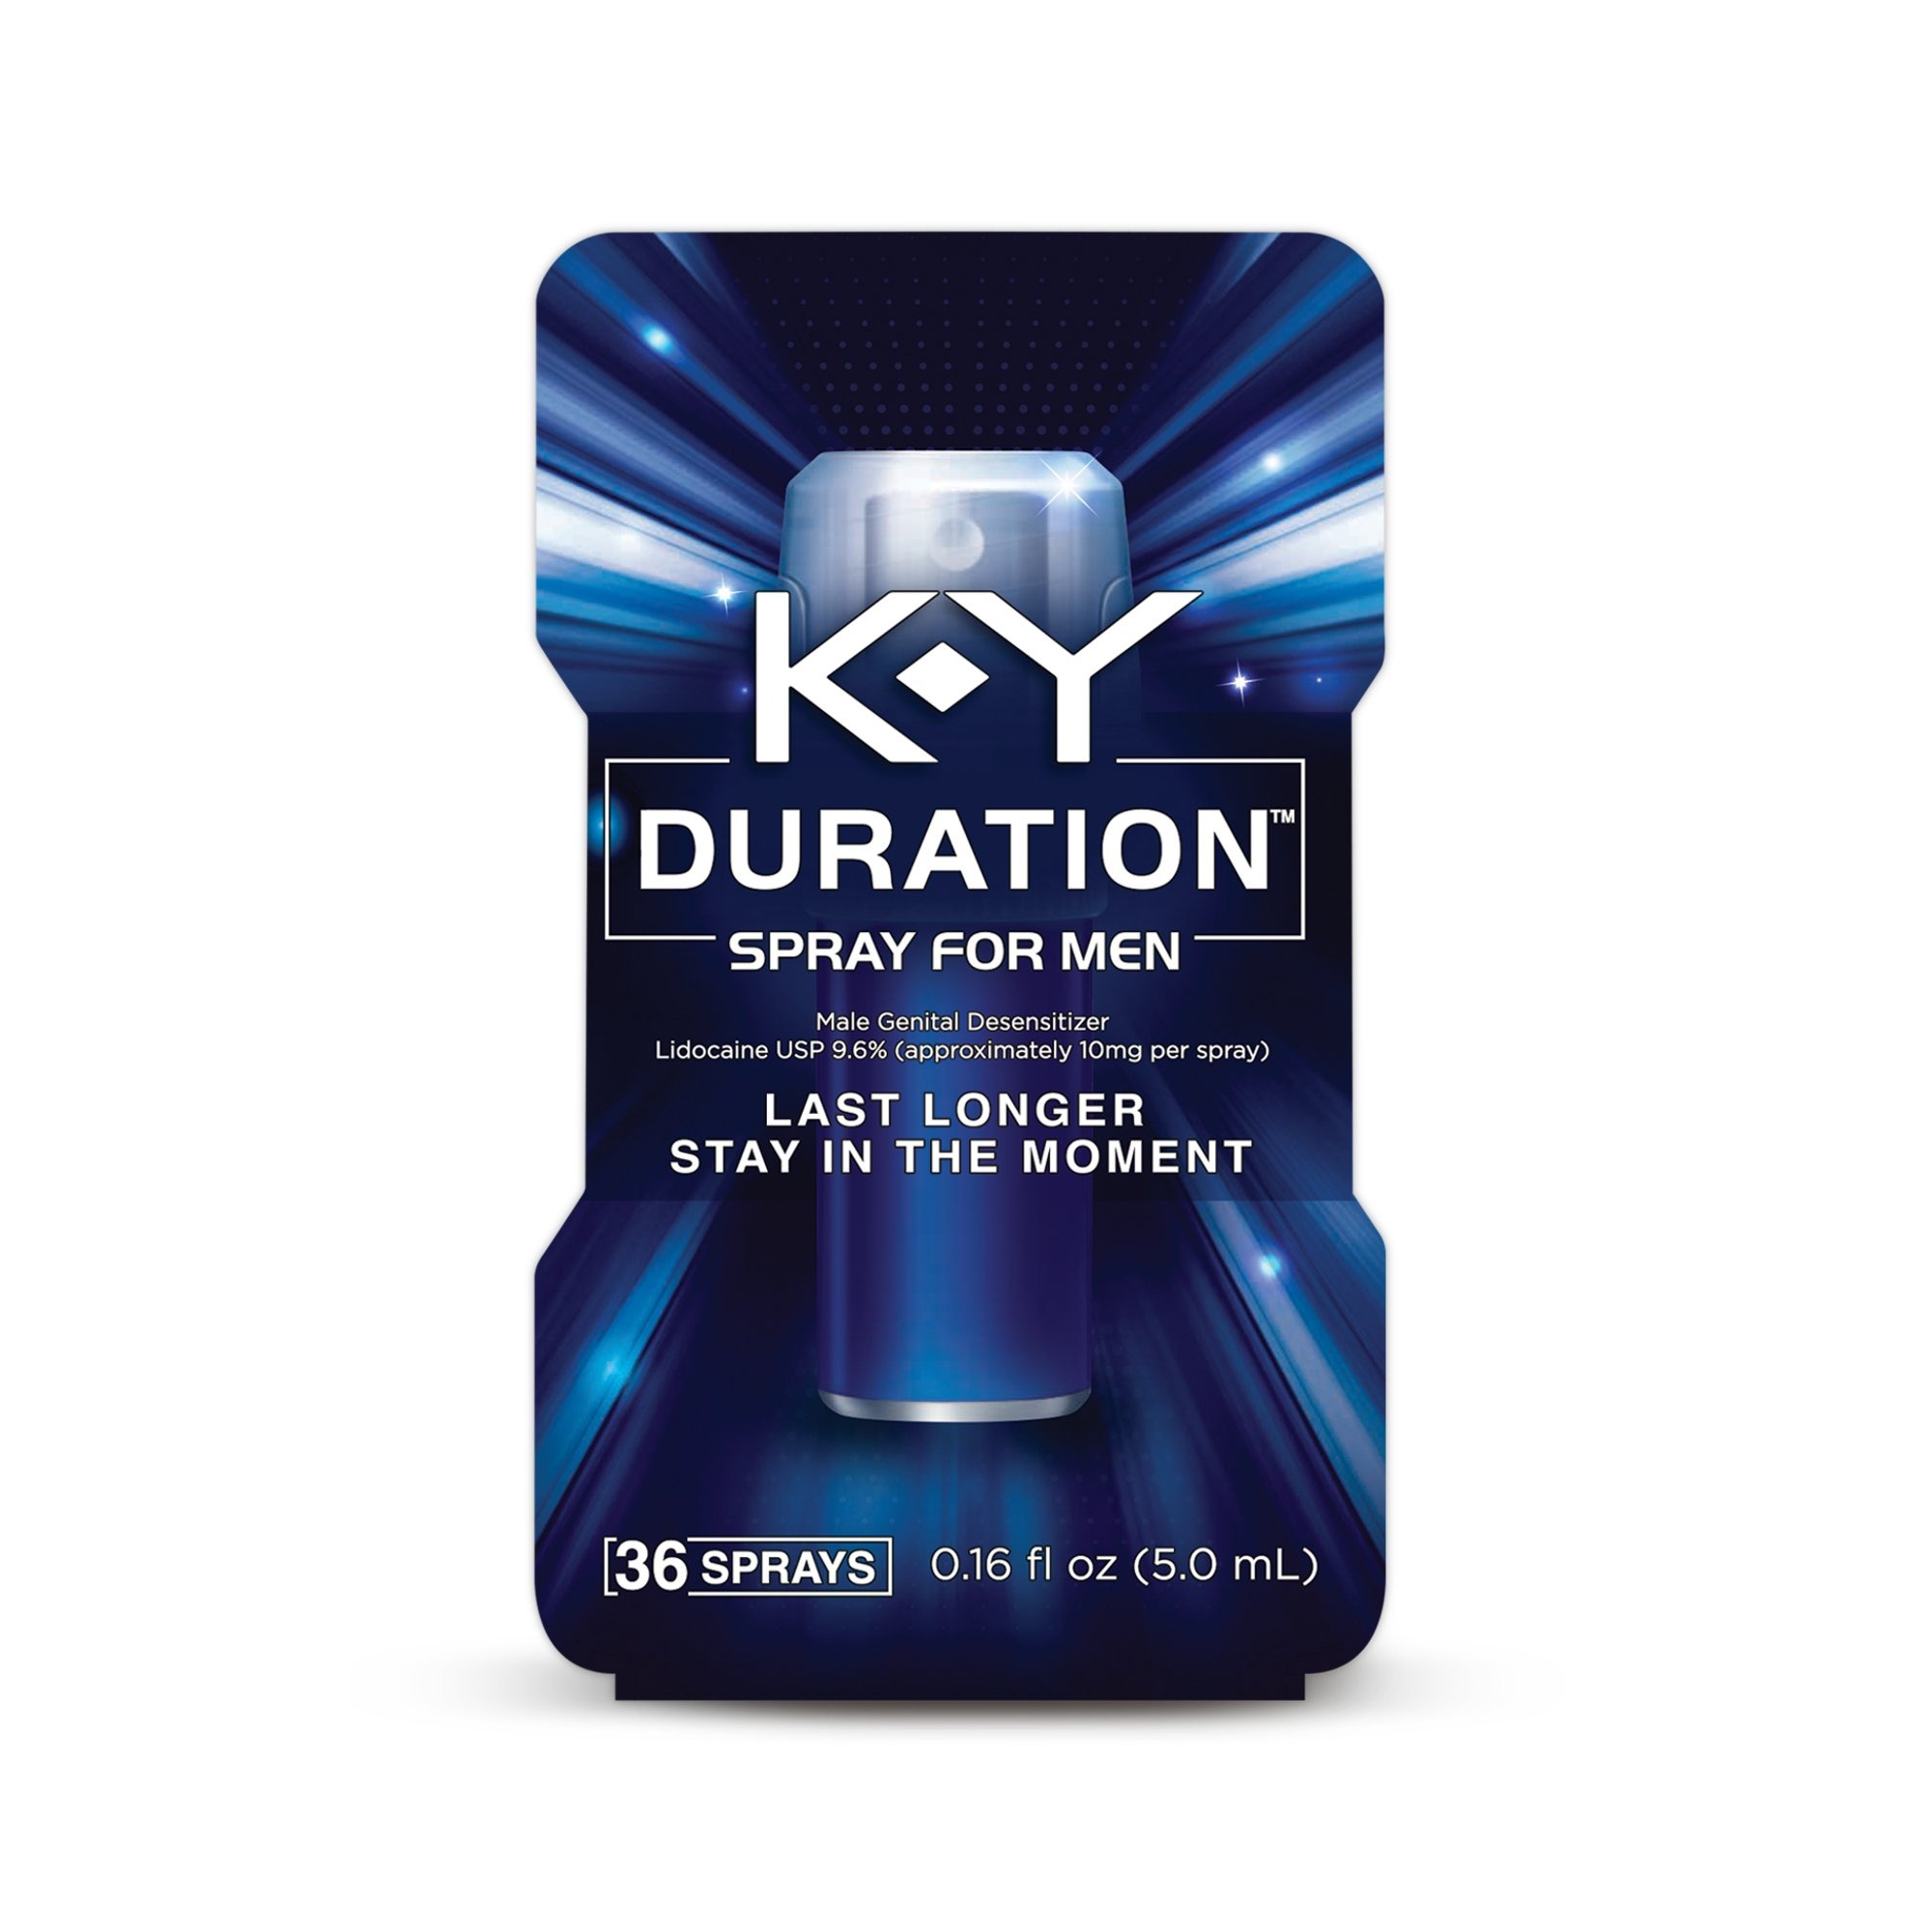
Item Name: K-Y Duration Spray for Men Last Longer and Stay in the Moment, 36 Sprays, 0.16 Fluid Ounce
Bullet Point 1: CLIMAX DELAY SPRAY: Enhance sexual performance and prolong pleasure with our lidocaine desensitizing spray. Delays climax for him and extends sexual stamina
Bullet Point 2: EASY APPLICATION: Convenient spray pump bottle for an easy, no-mess application. No mood-killers here — K-Y Duration works quickly & won't interrupt the moment. Your partner doesn't even have to know!
Bullet Point 3: SEXUAL ENHANCER FOR MEN: Last longer in bed, overcome premature ejaculation and extend intimacy with our delay spray for men – your partner will thank you!
Bullet Point 4: SAFE & EFFECTIVE NUMBING SPRAY: Lidocaine is deemed safe by the FDA for the purpose of delaying ejaculation and prolonging the time until climax.
Bullet Point 5: DISCREET & TRAVEL-FRIENDLY BOTTLE: Take our lidocaine spray wherever you go for spontaneous encounters and unforgettable experiences. Easily slips in your toiletry bag & is TSA friendly. Your ultimate sidekick for a perfect romantic getaway.
Bullet Point 6: DISCREET SHIPPING: Sorry, nosy neighbors! All K-Y products are shipped in discreet plain packaging with no indication of package contents.
Bullet Point 7: BOOSTS CONFIDENCE: Regain control of your sex life & increase sexual satisfaction for both you & your partner. Don't let fear & performance anxiety ruin those exciting romantic moments! Try KY Duration Spray & finish together, when you're both ready.
Value: 0.16
Unit: Ounce

Price: 25.49